James T. Aubrey

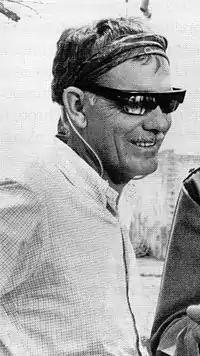
Aubrey clashed with director Sam Peckinpah.

Losses were great because Polk wrote off as total losses many films made under his predecessors; the company posted a $35.4 million loss in the fiscal year ending August 31, 1969. "Basically what we're really concentrating on at the moment is to really streamline this operation. There isn't much else to do when you're losing as much money as we are", Aubrey told "The New York Times" in December 1969. Aubrey said, "we have determined that we're not going to continue to produce on the basis of 40 acres and acres and acres of standing sets. Young people who are the major movie audience today, refer to that as the plastic world and that is almost a deterrent in the business today."